SS Exodus

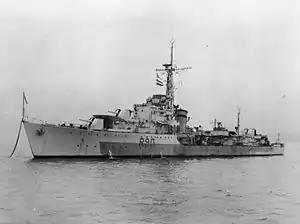
, which relieved HMS "Mermaid"

"President Warfield" left Sète sometime between two and four in the morning of July 11, 1947, claiming to be bound for Istanbul. She carried 4,515 refugees including 1,600 men, 1,282 women, and 1,017 young people and 655 teenagers. Palmach (Haganah's military wing) captain Ike Aronowicz was her Captain and Haganah commissioner Yossi Harel commanded the operation. The ship was manned by a crew of some 35 volunteers, mostly American Jews.